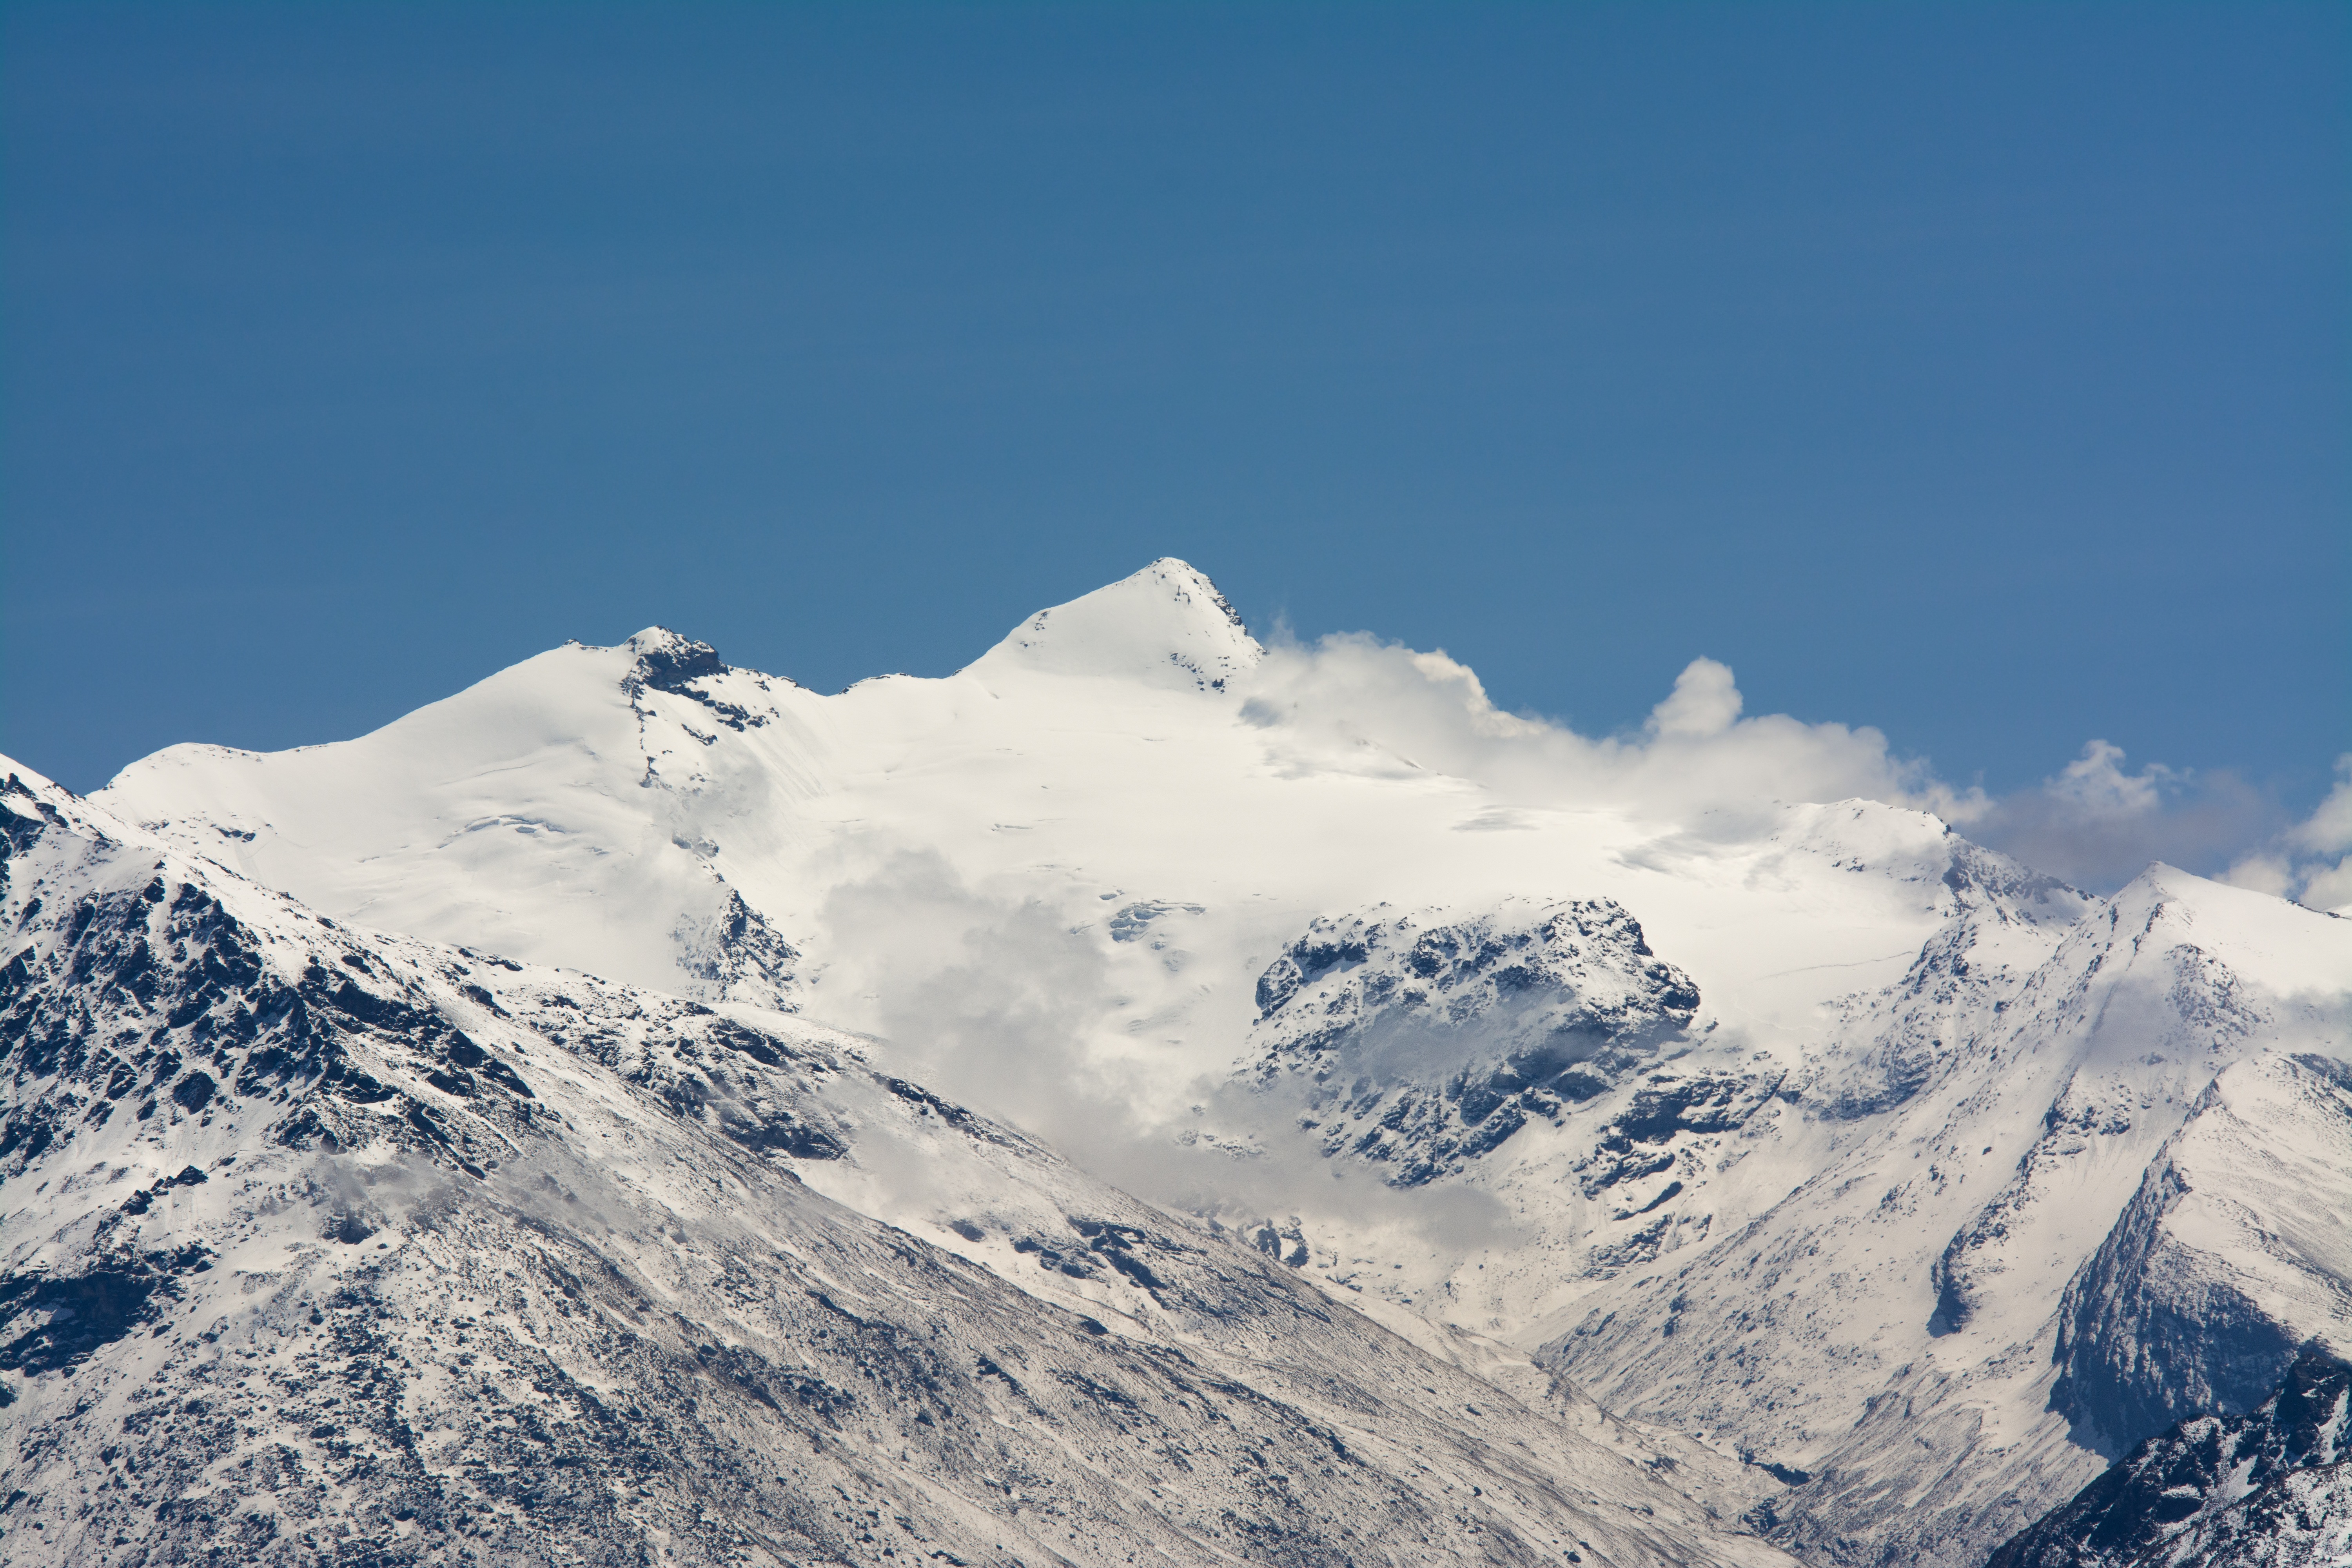
landscape, nature, outdoor, mountain, snow, winter, cloud, sky, hiking, white, adventure, peak, mountain range, travel, cliff, spring, high, journey, weather, blue, freedom, altitude, season, ridge, summit, activity, clouds, trekking, alps, plateau, alpes, top, piste, wide angle, landform, geographical feature, mountainous landforms, geological phenomenon